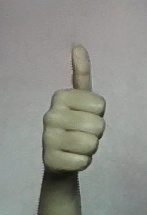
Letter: aleff